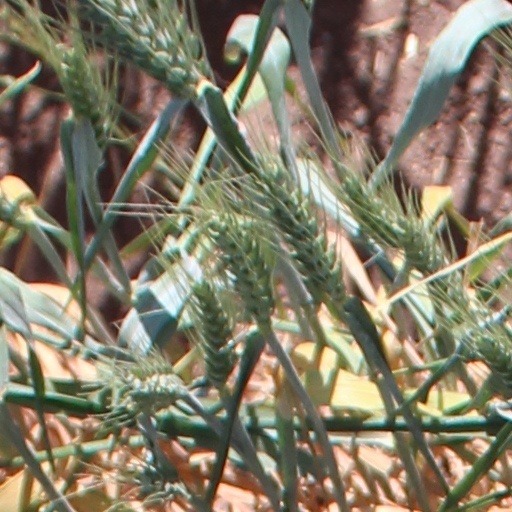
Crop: wheat